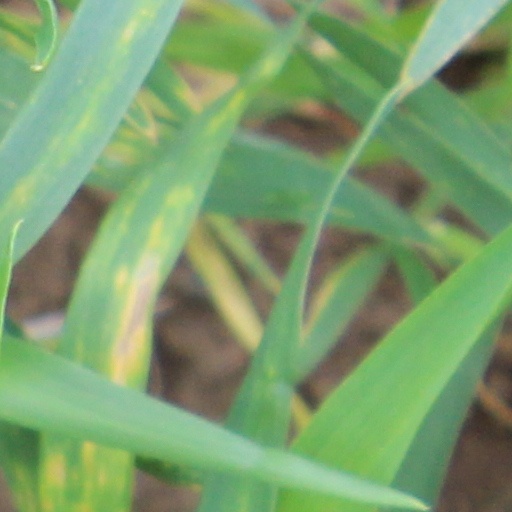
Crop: wheat